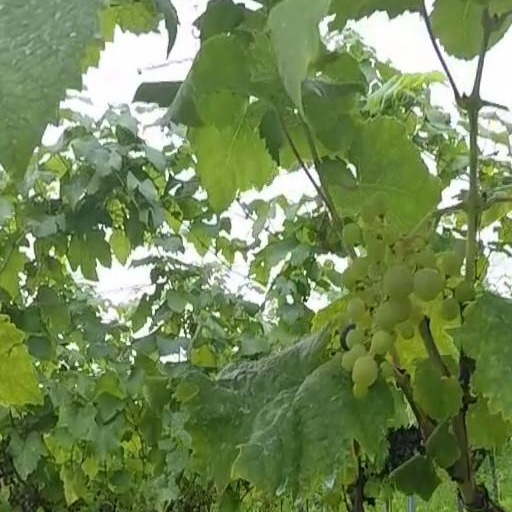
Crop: grape